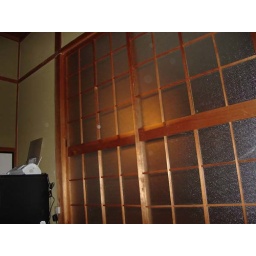
The sliding door in my tatami room. It leads to the kitchen. You can see my fax machine on the table.